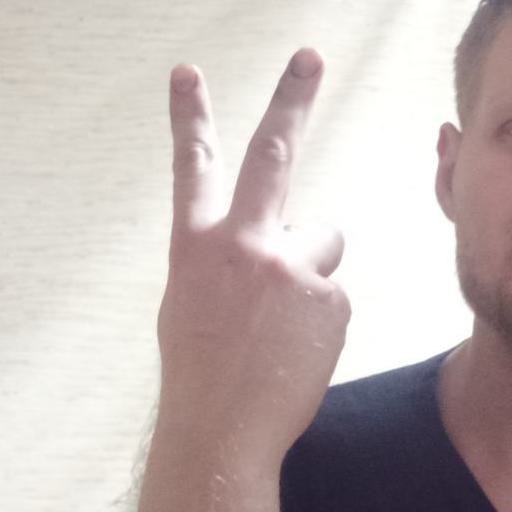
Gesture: peace_inverted